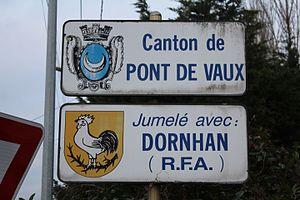
Panneau du jumelage entre le canton de Pont-de-Vaux et Dornhan à Ozan.
Ozan est une commune française située dans le département de l'Ain en région Auvergne-Rhône-Alpes.